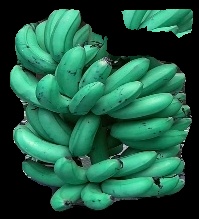
Variety: rasbale
Grade: grade1